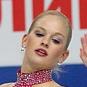
Age: 22